Courtney Dunbar Jones

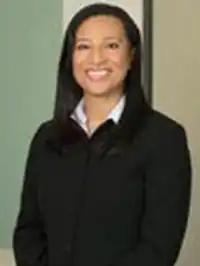
Jones in 2018

Courtney Adele Dunbar Jones (born April 18, 1978) is an American lawyer who serves as a judge of the United States Tax Court.